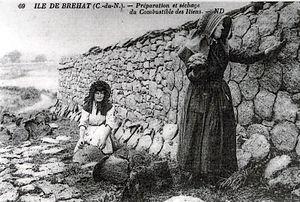
Île-de-Bréhat [il də bʁea] est une commune française située dans le département des Côtes-d'Armor au nord de la pointe de l'Arcouest en Bretagne. Elle est constituée de l'archipel de Bréhat, qui doit son nom à l'île principale, dénommée Bréhat, dont le nom breton est Enez Vriad. L'Île-de-Bréhat appartient au pays historique du Goëlo.